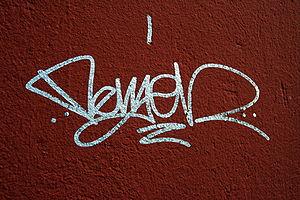
Un graffiti est une inscription exécutée sur une surface.